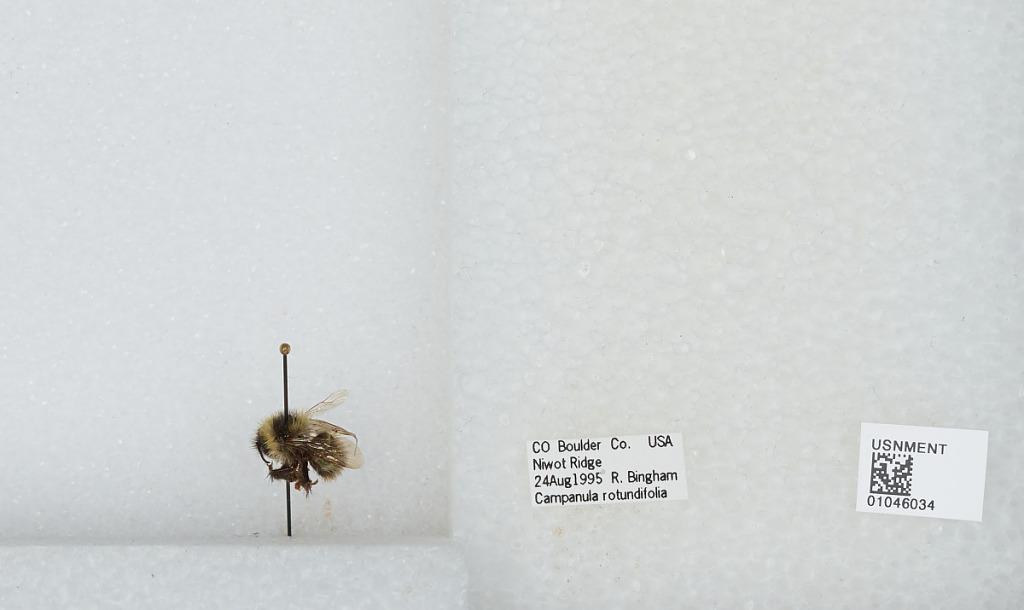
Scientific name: Bombus sp.
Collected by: R. Bingham
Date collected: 1995-8-24
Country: United States
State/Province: Colorado
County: Boulder
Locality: Niwot Ridge
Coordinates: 40.0597, -105.617